Hybrid tilapia

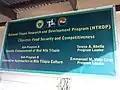
National Tilapia Research and Development Program, Philippines

"Gray hybrid tilapia" (reported as "Oreochromis niloticus" x "O. aureus") are often reported as one of their parent species or not reported to be hybrids at all, as their coloration conforms more closely to the wild type, so are less distinct than the red fish.